1985 1000 km of Spa

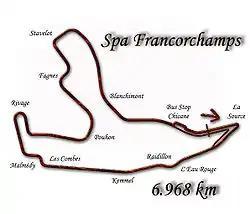
Layout of the Circuit de Spa-Francorchamps (1981–1993, 1995–2003)

The 1985 1000 km Spa was the seventh round of the 1985 World Endurance Championship. It took place at the Circuit de Spa-Francorchamps, Belgium on September 1, 1985. In the first half of the race the two leading drivers collided, which resulted in the death of defending Drivers Champion Stefan Bellof. The race organisers ended the race early, thus allowing the Martini Racing Lancia of drivers Mauro Baldi, Bob Wollek, and Riccardo Patrese to win their only victory of the year. It was also the last victory scored by the Lancia LC2.